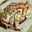
Label: frog